Puritalia Berlinetta

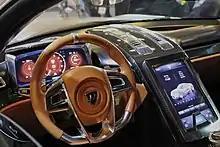
Interior

The interior of the car has leather upholstery and a centrally mounted 12.3-inch touchscreen instead of conventional buttons and levers. The touch screen controls most of the car's functions and a dedicated display behind the steering wheel displays vital data to the driver. The hybrid system of the car called "Purhydrive" is controlled by artificial intelligence via a specialised software. The car displays real time data about weather, road conditions and the traffic to the driver. The effective use of energy by the powertrain is determined by the server connected to the car via cloud networking.